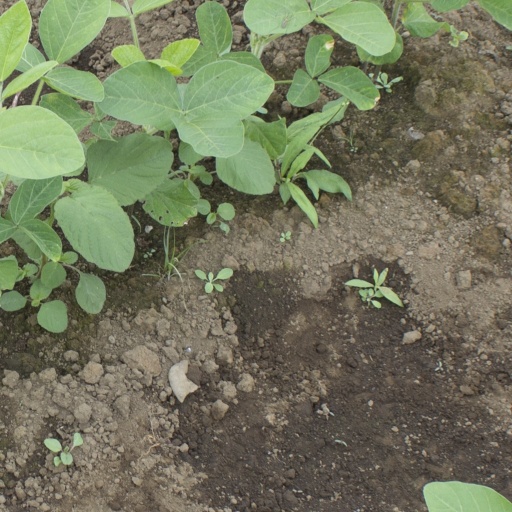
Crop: soybean